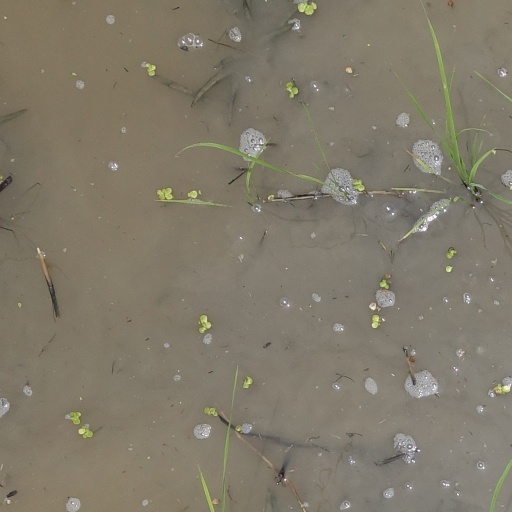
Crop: rice